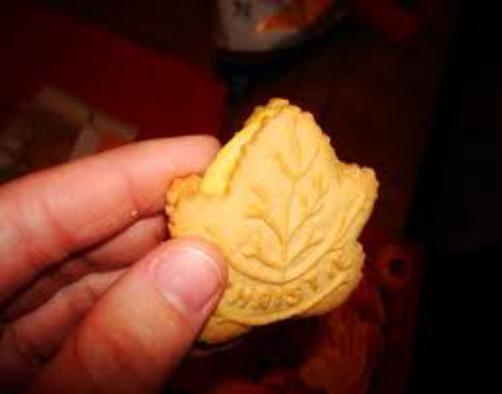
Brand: Fudgee-O
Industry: Food